Burns Park (North Little Rock, Arkansas)

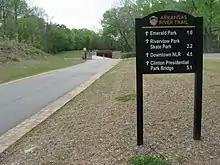
Burns Park

Burns Park is a park in North Little Rock, Arkansas. The park features two golf courses, Funland Amusement Park, sports facilities and a camping area.